Charles P. Rogers

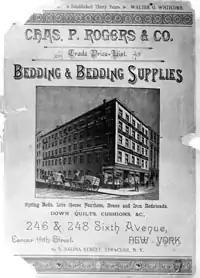
Rogers New York City storefront at 246 & 248 Sixth Ave. Manhattan

Rogers began his entry in the bed manufacturing business contracting cots for Public School 135 in the Borough of Manhattan in 1854, with another bedding maker named Bradford Willard, a loose association which continued until the late 1850s. Due to bed bugs and vermin during this period in the city, iron and brass beds became fashionable both for style and as they harbored no hiding places for the pests as most wood furniture did. Rogers looked to capitalize on this growing demand. His first retail location in New York City was at 384 Hudson Ave. in lower Manhattan. Chas was selling mattresses, cots, iron bed frames and wholesaling other materials while developing contacts and suppliers for his brass bed business which he began in earnest in early 1855. He began selling brass beds after becoming the sole importer of Fisher Brown & Co. of Birmingham, England one of the major European producers of sought after, finely crafted brass beds. As his bedding business increased he began selling other items such as down comforters, pillows, bedsprings, divans, iron bedsteads and also began making specialized yacht cushions.